Thomas Sandby

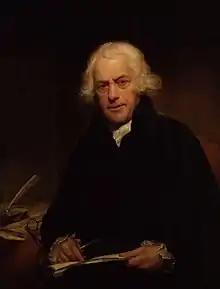
Portrait of Thomas Sandby by Sir William Beechey

Thomas Sandby (1721 – 25 June 1798) was an English draughtsman, watercolour artist, architect and teacher. In 1743 he was appointed private secretary to the Duke of Cumberland, who later appointed him Deputy Ranger of Windsor Great Park, where he was responsible for considerable landscaping work.